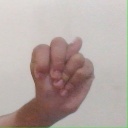
अक्षर: न